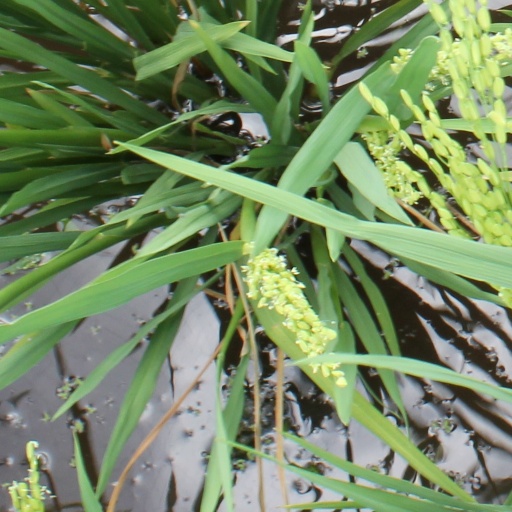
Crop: rice